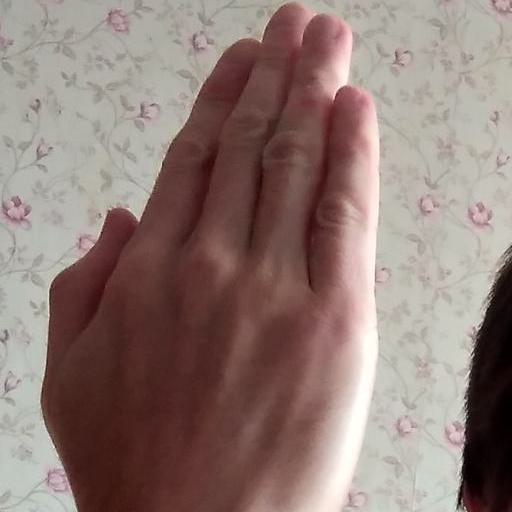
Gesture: stop_inverted